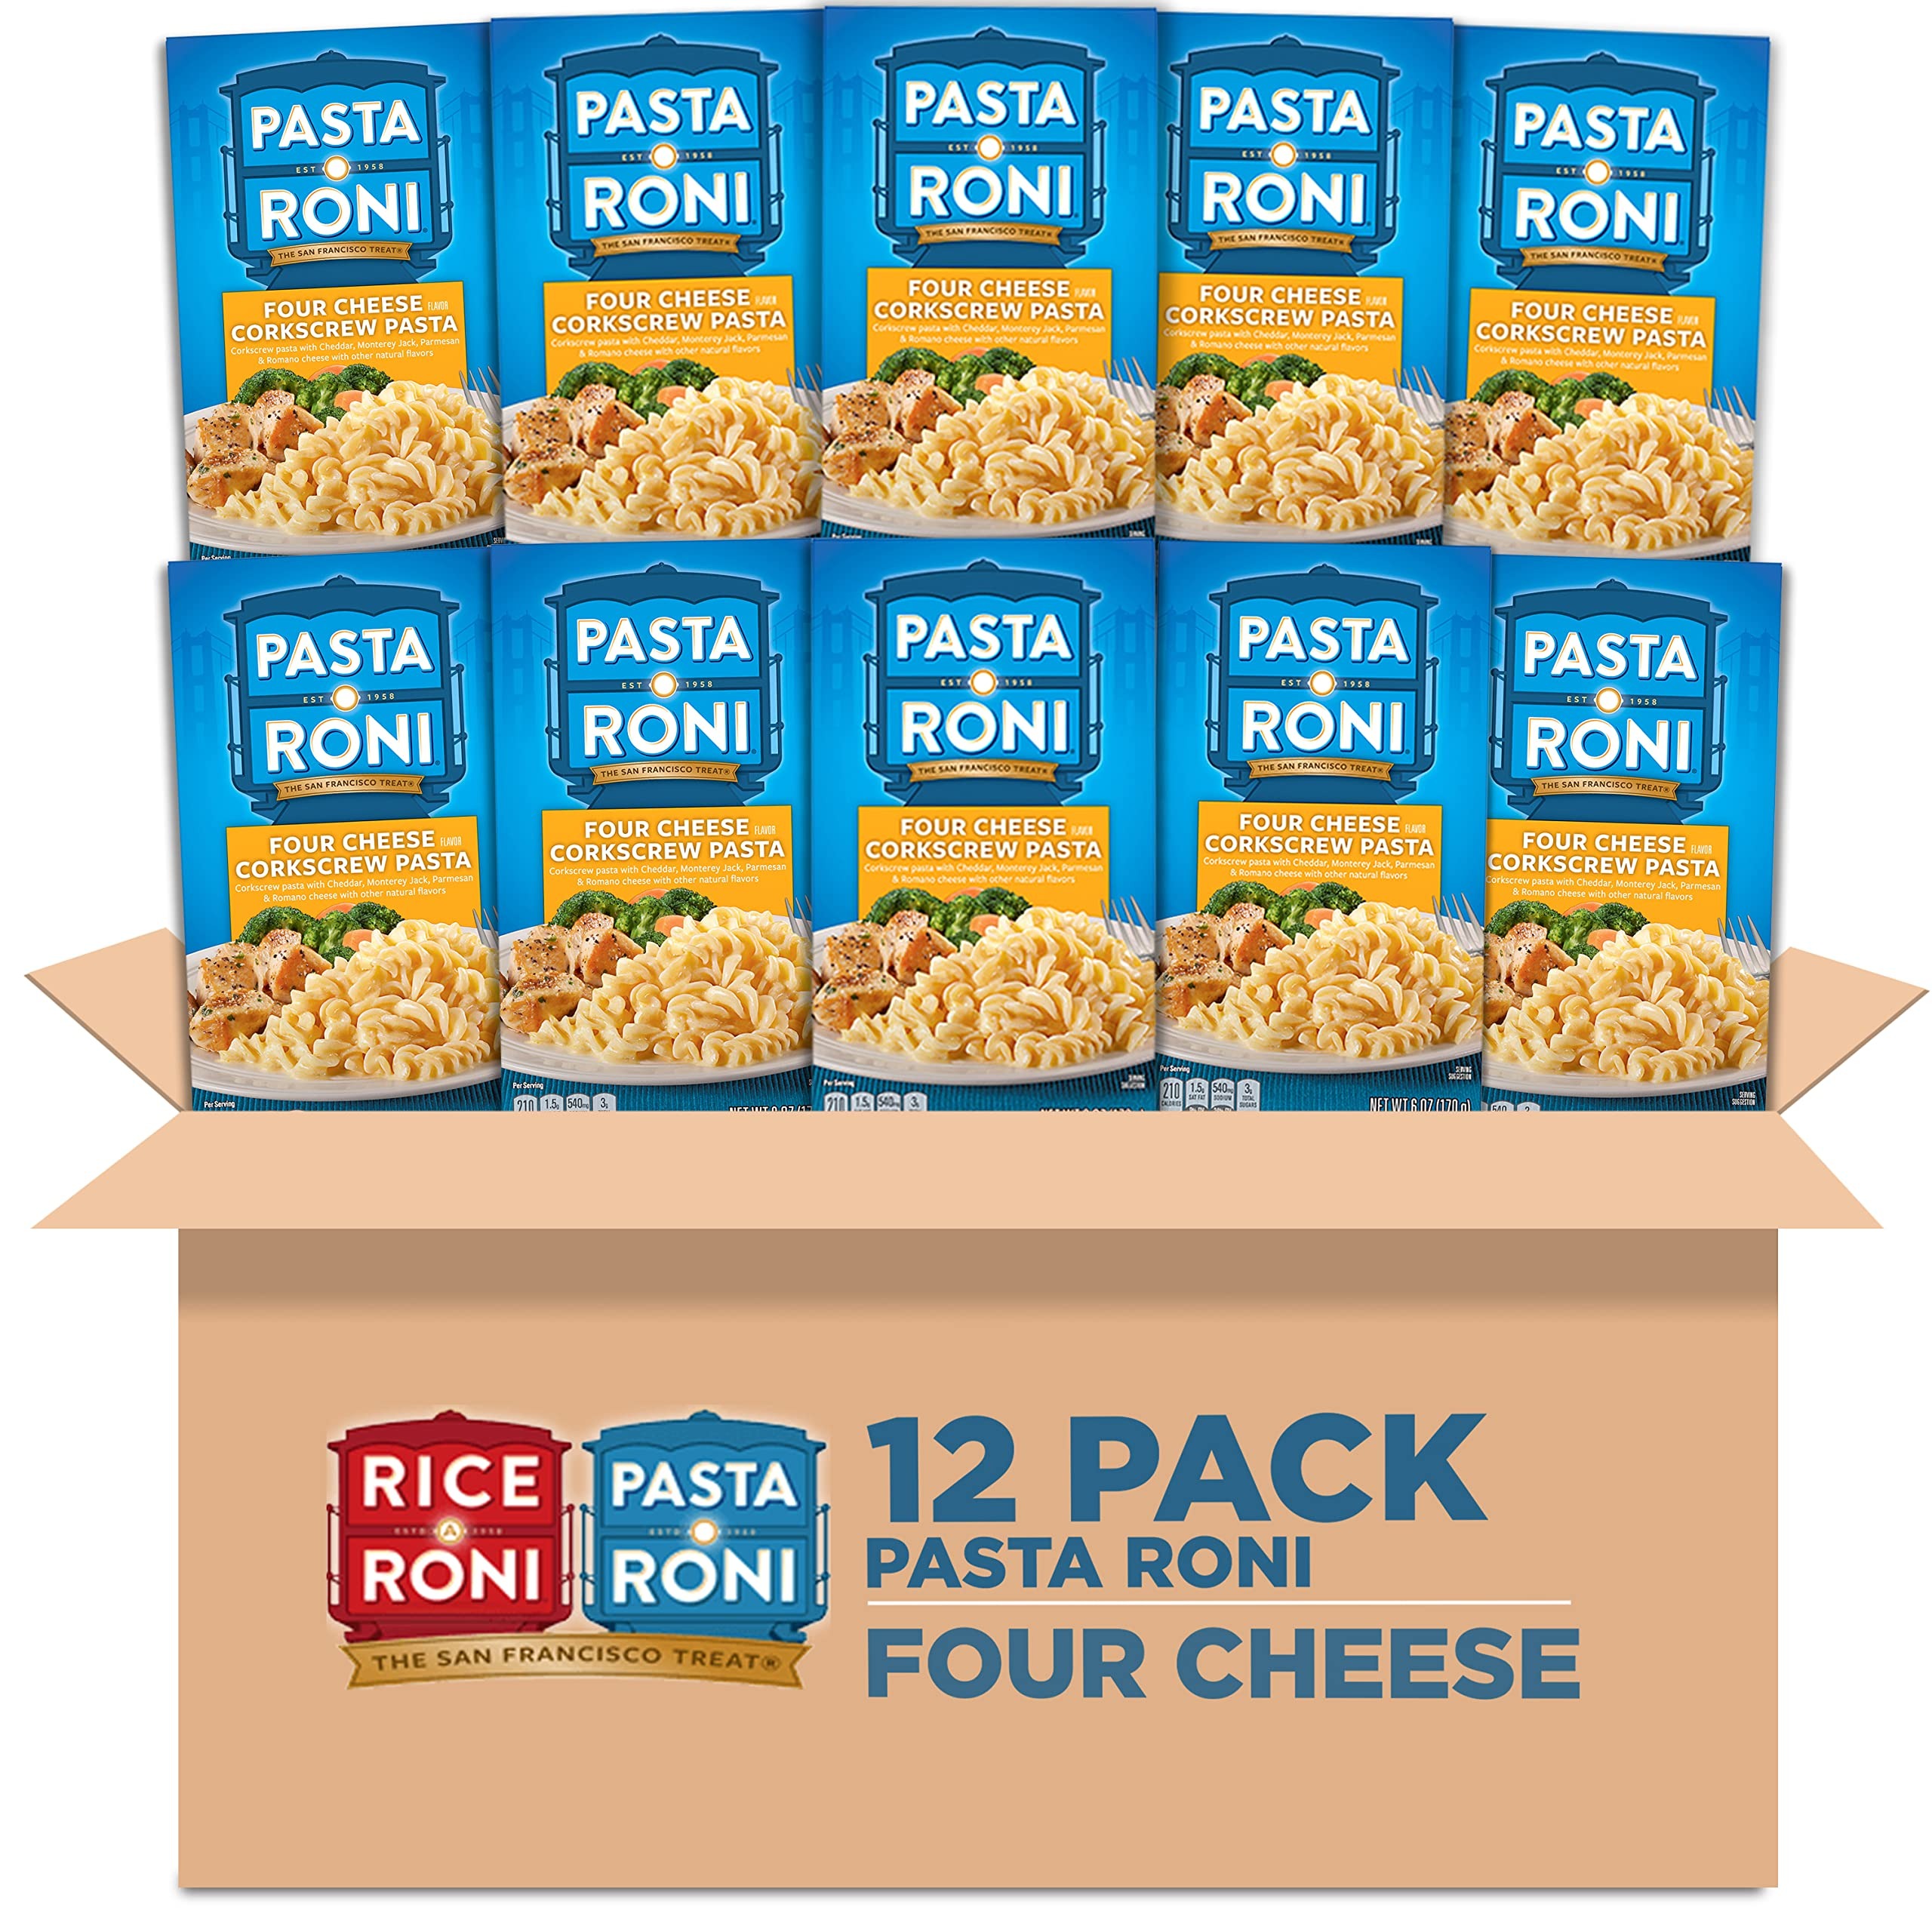
Item Name: Pasta Roni, Four Cheese Corkscrew Pasta, 6oz Boxes (12 Pack)
Bullet Point 1: Includes 12 (6oz) boxes of Pasta Roni, Four Cheese Corkscrew Pasta flavor
Bullet Point 2: Cooks in just 7 minutes! Just add water, milk, and butter or margarine.
Bullet Point 3: Corkscrew pasta with Cheddar, Monterey Jack, Parmesan, & Romano cheeses with other natural flavors
Bullet Point 4: Try our irresistible corkscrew shaped pasta in a smooth four cheese flavored sauce and your family might give macaroni and cheese the elbow!
Bullet Point 5: Pair with your favorite protein and veggies for a quick and easy dinner
Value: 12.0
Unit: Count

Price: 33.18